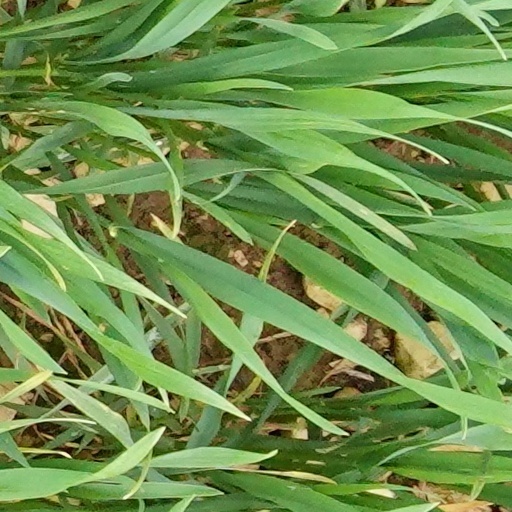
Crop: wheat